Bereshit (parashah)

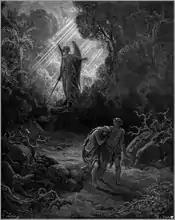
Adam and Eve Driven out of Eden (engraving by Gustave Doré from the 1865 "La Sainte Bible")

In the fourth reading, remarking that the man had become like God, knowing good and bad, God became concerned that man should also eat from the tree of life and live forever, so God banished him from the garden of Eden, to till the soil. God drove the man out, and stationed cherubim and a fiery ever-turning sword east of the garden to guard the tree of life. A closed portion ends here with the end of chapter 3.